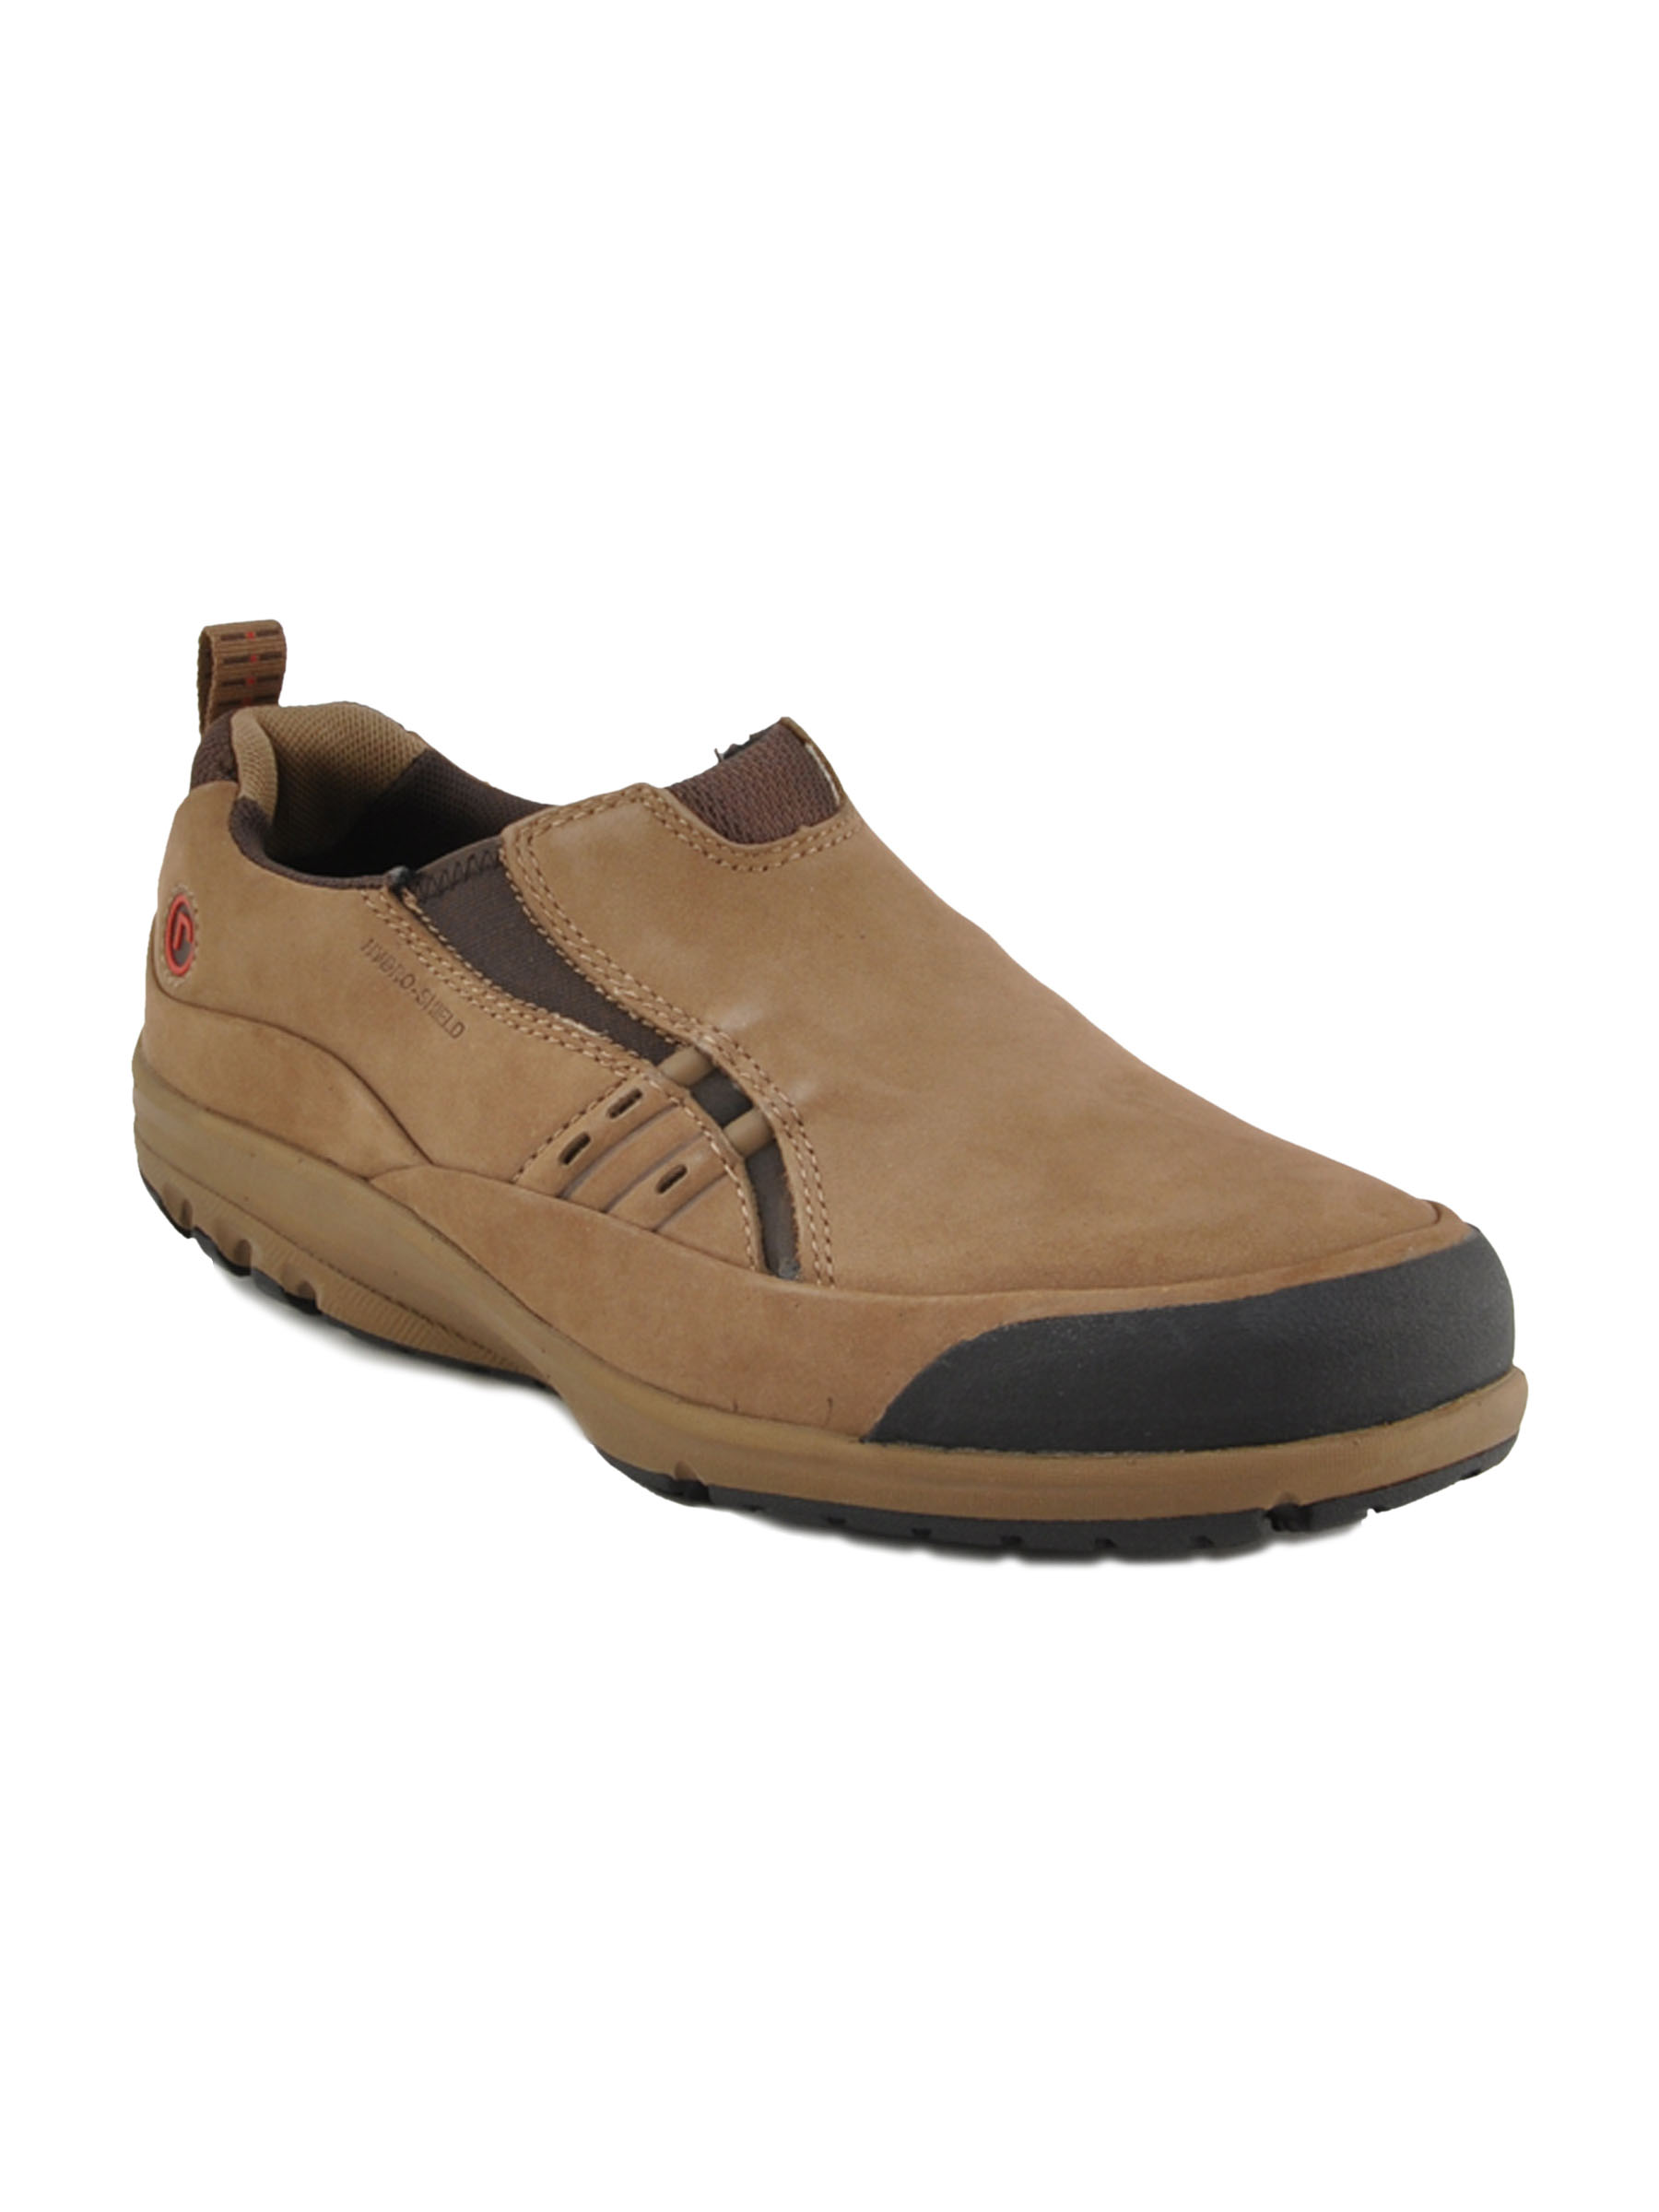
Rockport Men Sc Slip On Brown Casual Shoes
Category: Footwear / Shoes / Casual Shoes
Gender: Men
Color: Brown
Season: Fall 2011
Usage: Casual